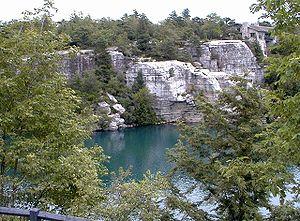
Shawangunk Ridge est une chaîne de montagnes située dans l'État de New York, qui fait partie des Appalaches. Elle s'étend à la frontière de l'État du New Jersey.
Alice et la Soucoupe volante est le cinquante-huitième roman de la série Alice écrit par Caroline Quine, nom de plume collectif de plusieurs auteurs. Le roman a été écrit par Ruth Sanderson.